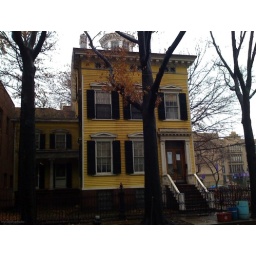
the little yellow house in fort greene